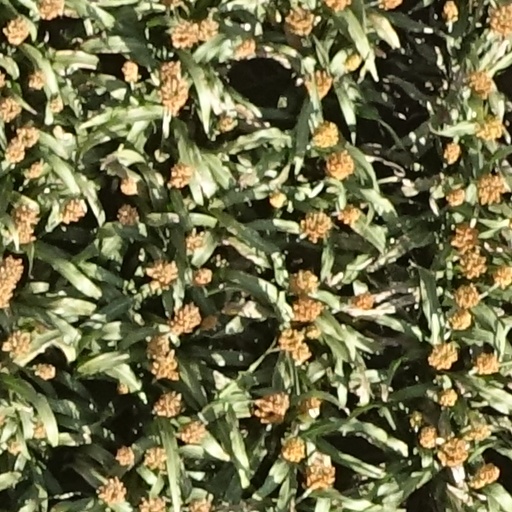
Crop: sorghum